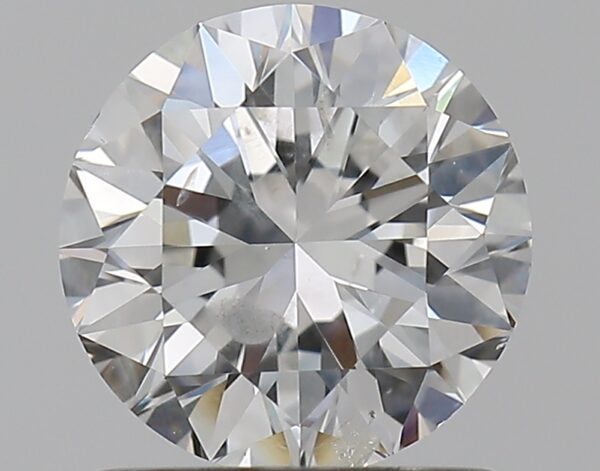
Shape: round
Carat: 1
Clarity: SI2
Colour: G
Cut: VG
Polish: EX
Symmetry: VG
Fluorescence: N
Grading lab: IGI
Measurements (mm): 6.31 x 6.24 x 4.03